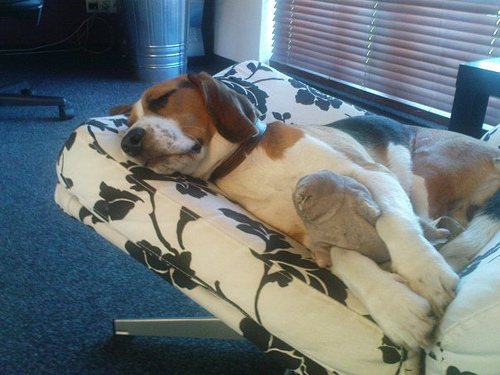
Animal: dog
Breed: beagle